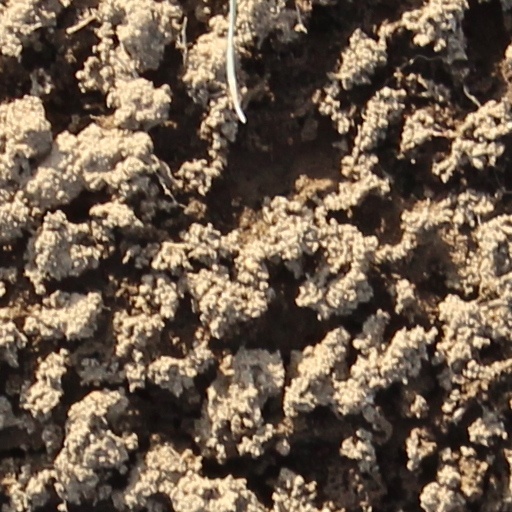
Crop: wheat